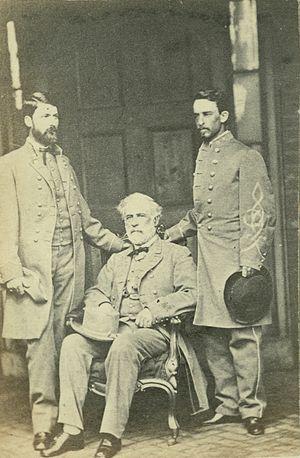
Robert Edward Lee, né le 19 janvier 1807 à la plantation de Stratford Hall et mort le 12 octobre 1870 à Lexington, est un militaire américain.